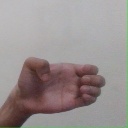
अक्षर: ख